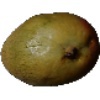
Label: Papaya 1